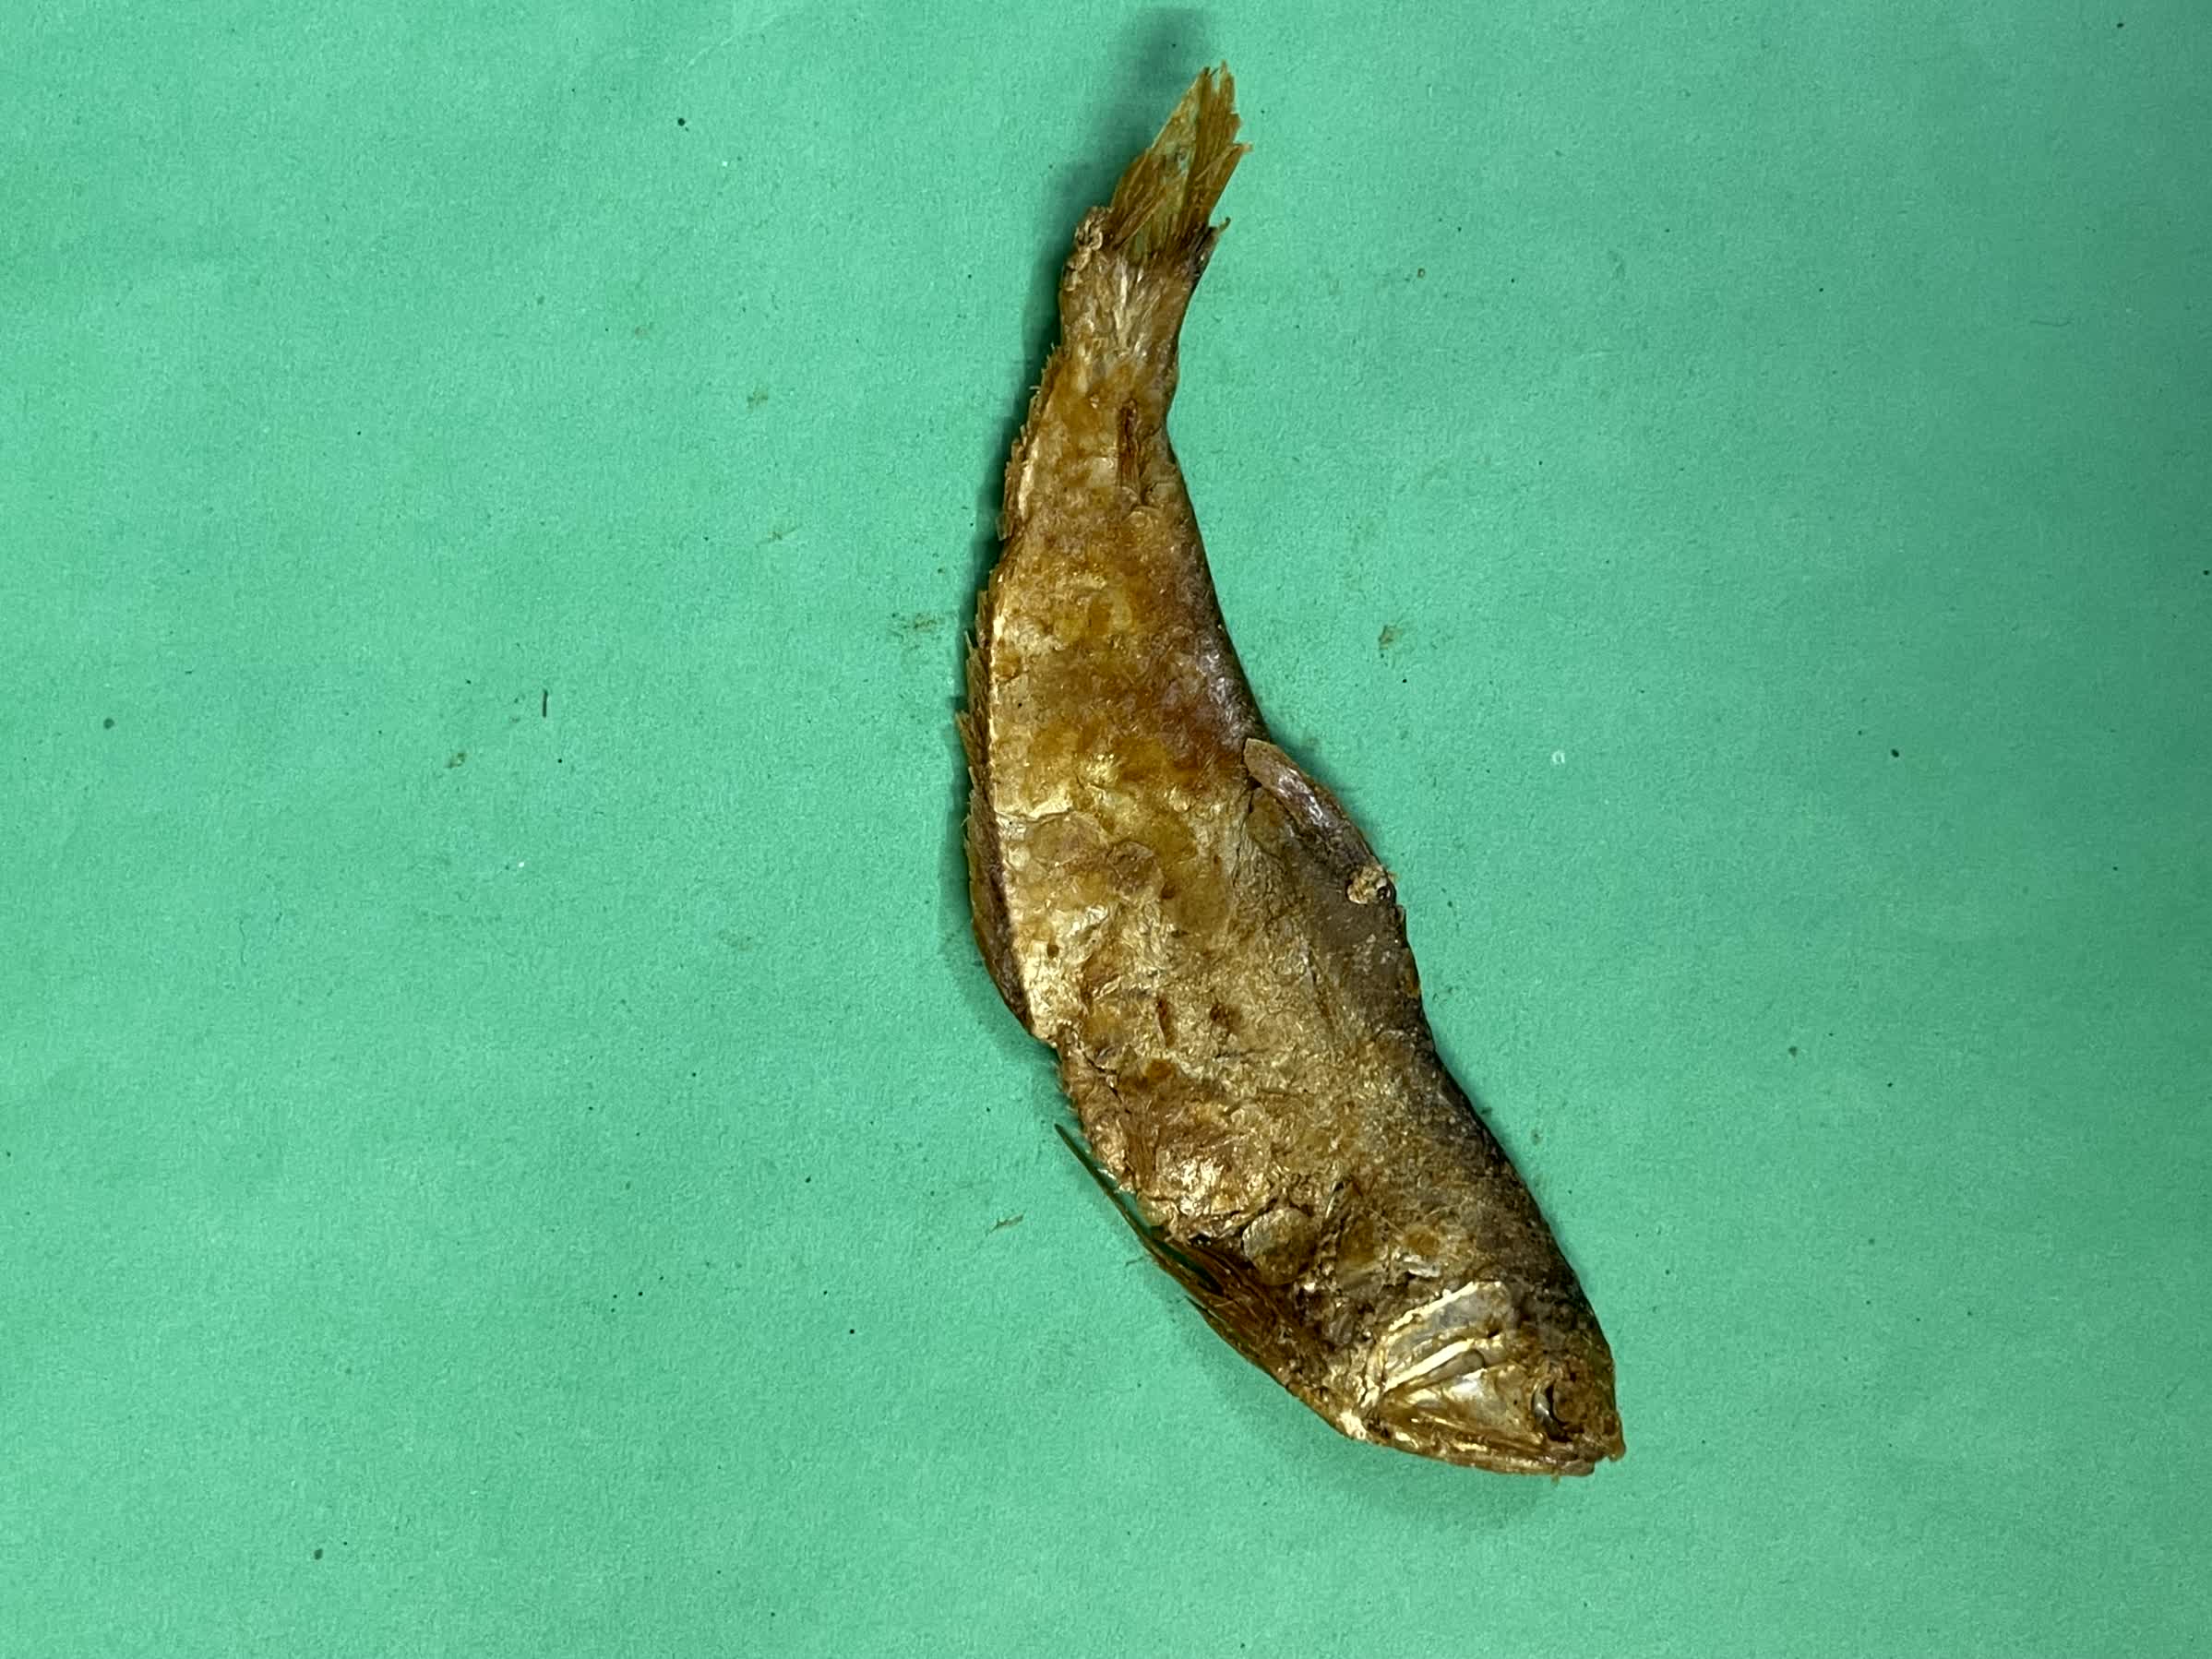
Species: Bashpata